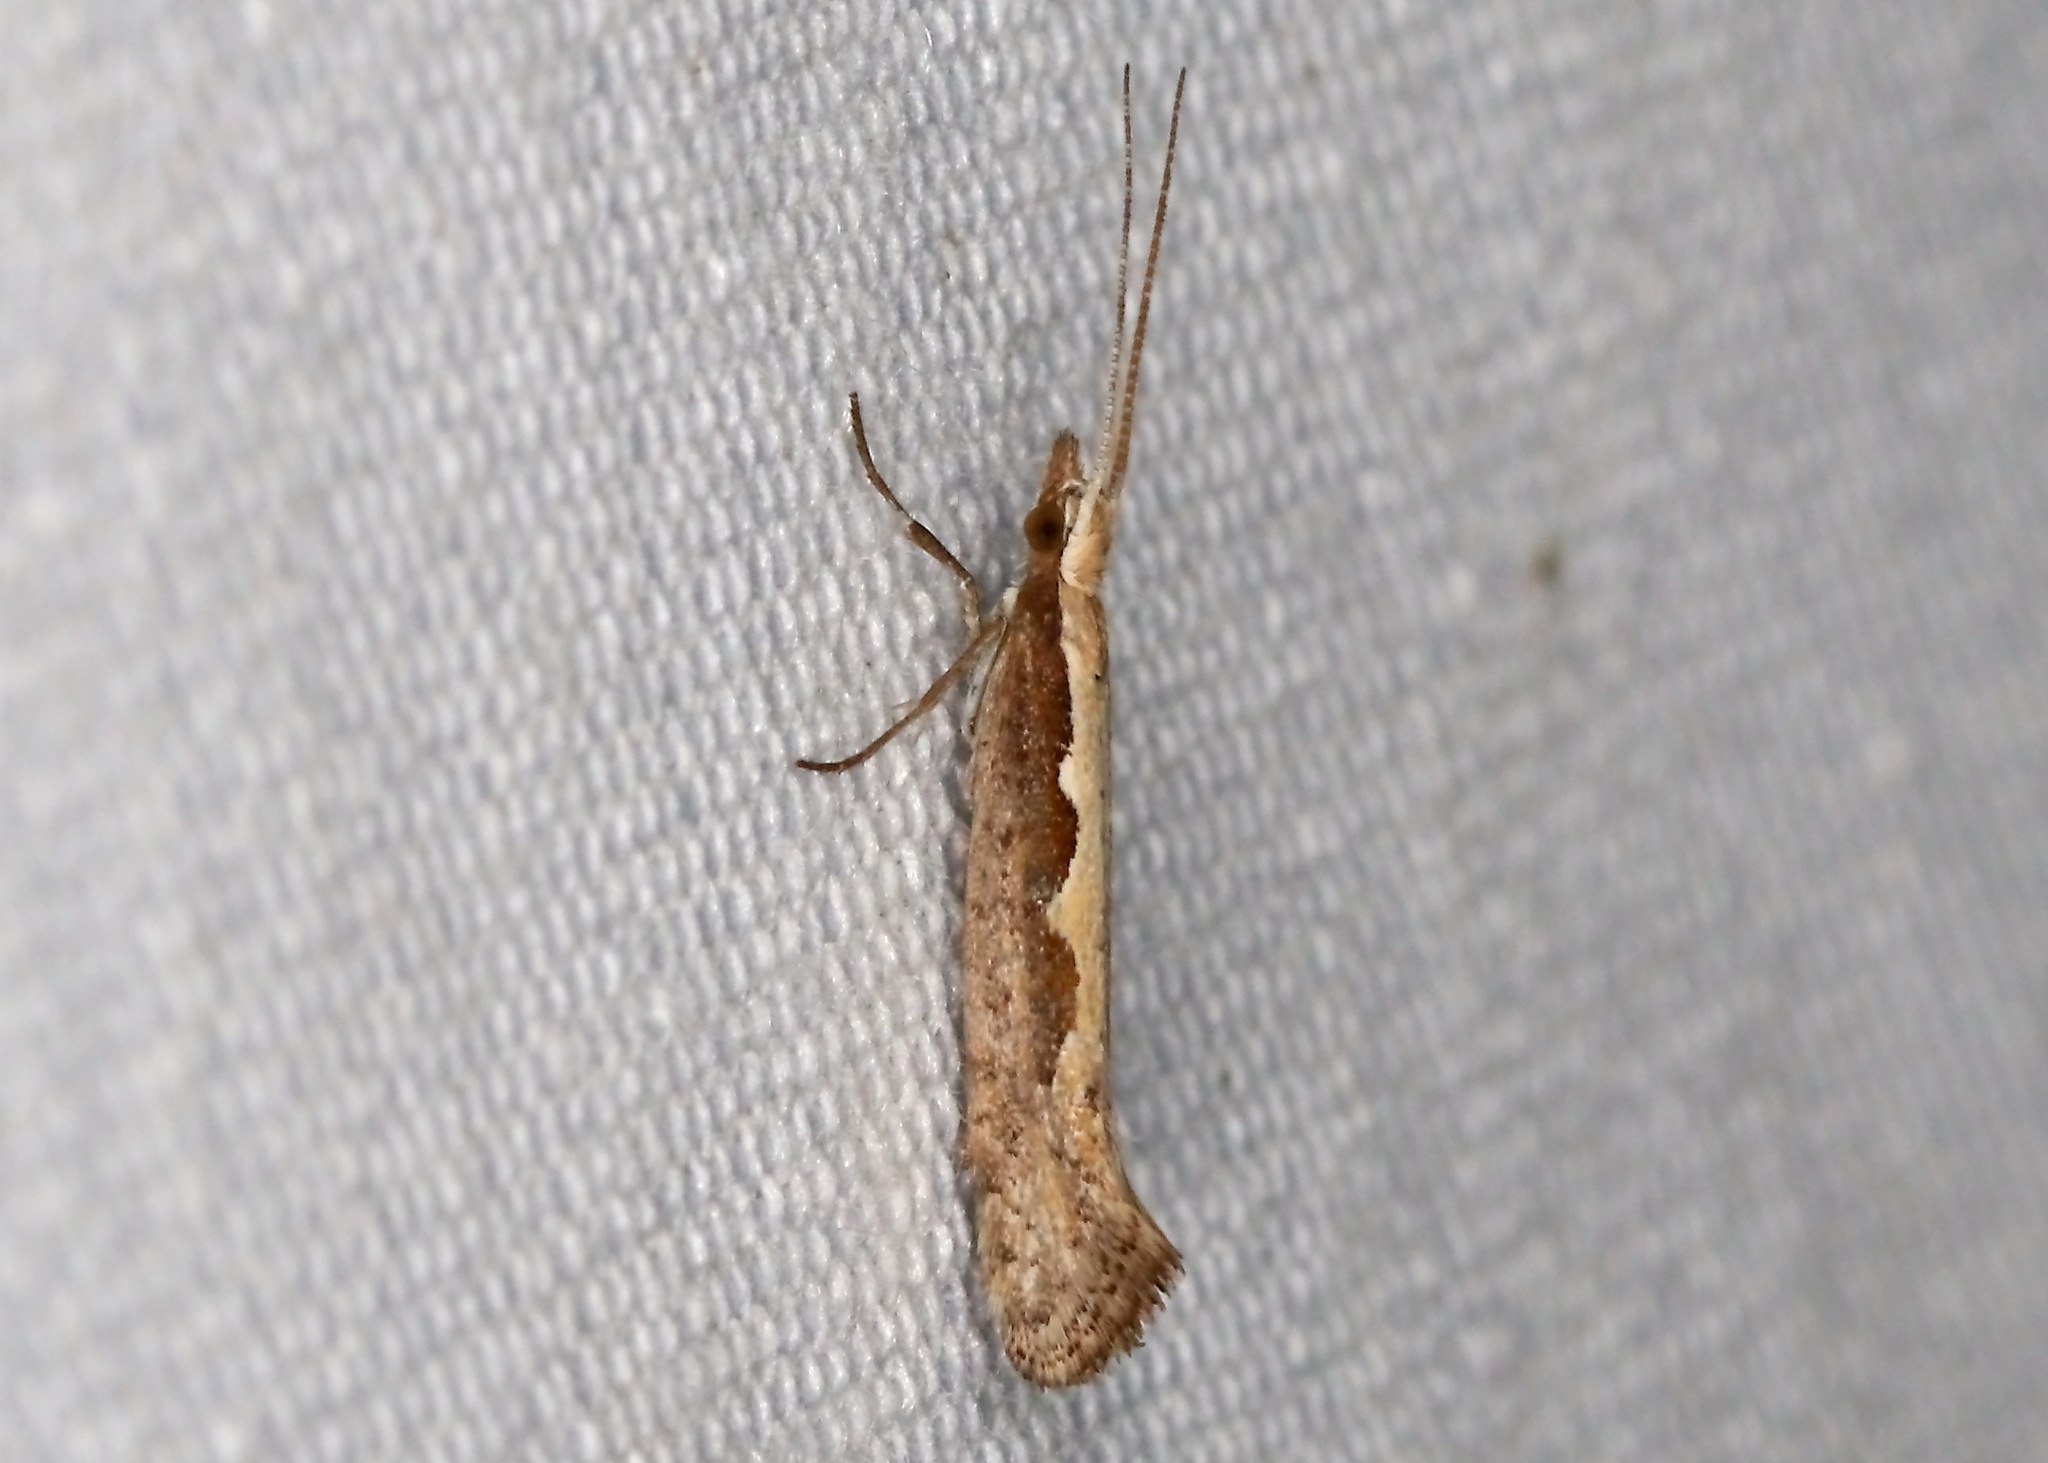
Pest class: diamondback_moth